Mimecast

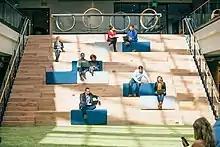
Mimecast North American Office in Lexington, MA

The service uses a massively-parallel grid infrastructure for email storage and processing through geographically dispersed data centers. Its Mail Transfer Agent provides intelligent email routing based on server or user mailbox location.